Michel Altieri

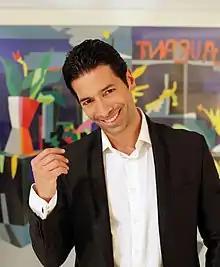
Michel Altieri 2017

Michel Altieri (born 16 June 1974 in Bari, Italy) is an Italian actor, singer and musician. After a career in musical theatre, straight plays, TV, and film in Italy and Europe, he is now primarily based in New York City where he continues to work and teach. Altieri became a naturalized U.S. citizen in 2016.